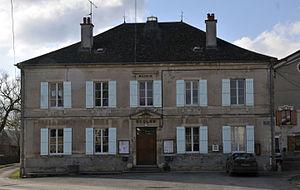
Mairie de Vilosnes-Haraumont